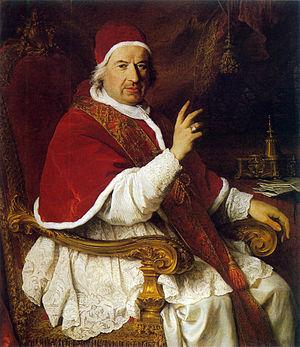
copie d'après un original peint à Rome en 1741
Un camauro est un bonnet d'hiver porté par le pape jusqu'au XIXᵉ siècle ; remis à l'honneur par Jean XXIII, il est abandonné par son successeur Paul VI. Benoît XVI le portait épisodiquement.
Une encyclique est une lettre adressée par le pape à tous les évêques, et parfois également à l'ensemble des fidèles. C'est une lettre « circulaire ».
Prospero Lorenzo Lambertini, né à Bologne le 31 mars 1675, est le troisième enfant d'une famille noble des États pontificaux. Fils de Marcello Lambertini et de Lucrezia Bulgarini. Il devient le 247ᵉ pape de l’Église catholique en 1740 sous le nom de Benoît XIV. Il meurt le 3 mai 1758.
L'Académie des sciences de l'institut de Bologne est une société savante de Bologne, en Italie, fondée en 1714 et ayant prospéré au siècle des Lumières. Elle est, au début du XXIᵉ siècle, étroitement liée à l'université de Bologne.